Scottish Industrial Railway Centre

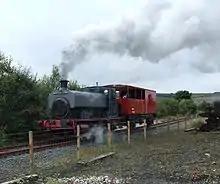
An Andrew Barclay saddle tank, normally resident at the Caledonian Railway (Brechin), operating on the centre's running line in 2005

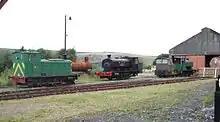
Locomotives outside the old NCB Waterside Shed

The Scottish Industrial Railway Centre was an industrial heritage railway operated by the Ayrshire Railway Preservation Group (ARPG).